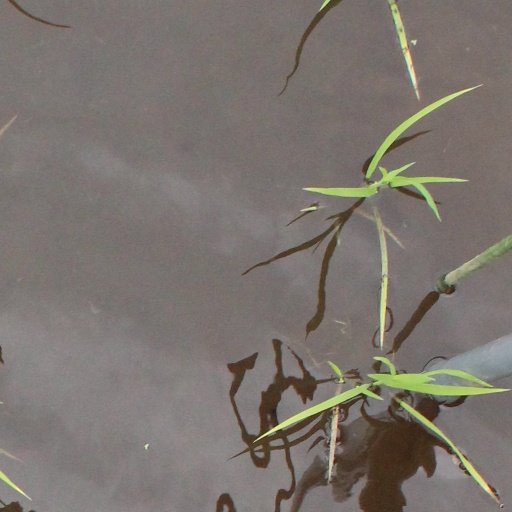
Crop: rice